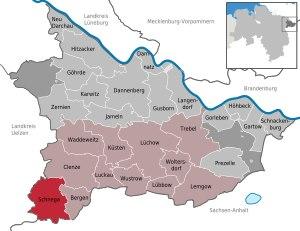
Schnega est une commune allemande de Basse-Saxe, dans l'arrondissement de Lüchow-Dannenberg.